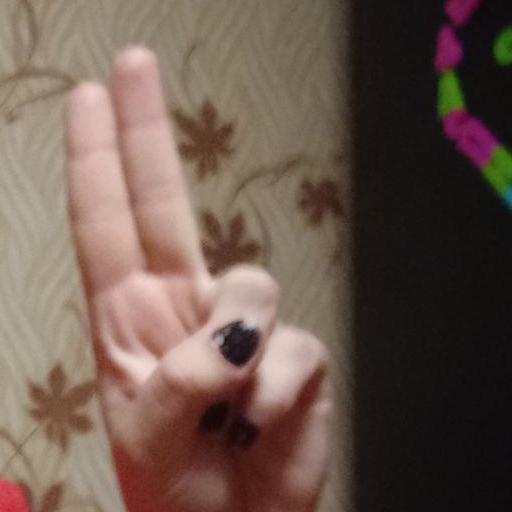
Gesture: two_up